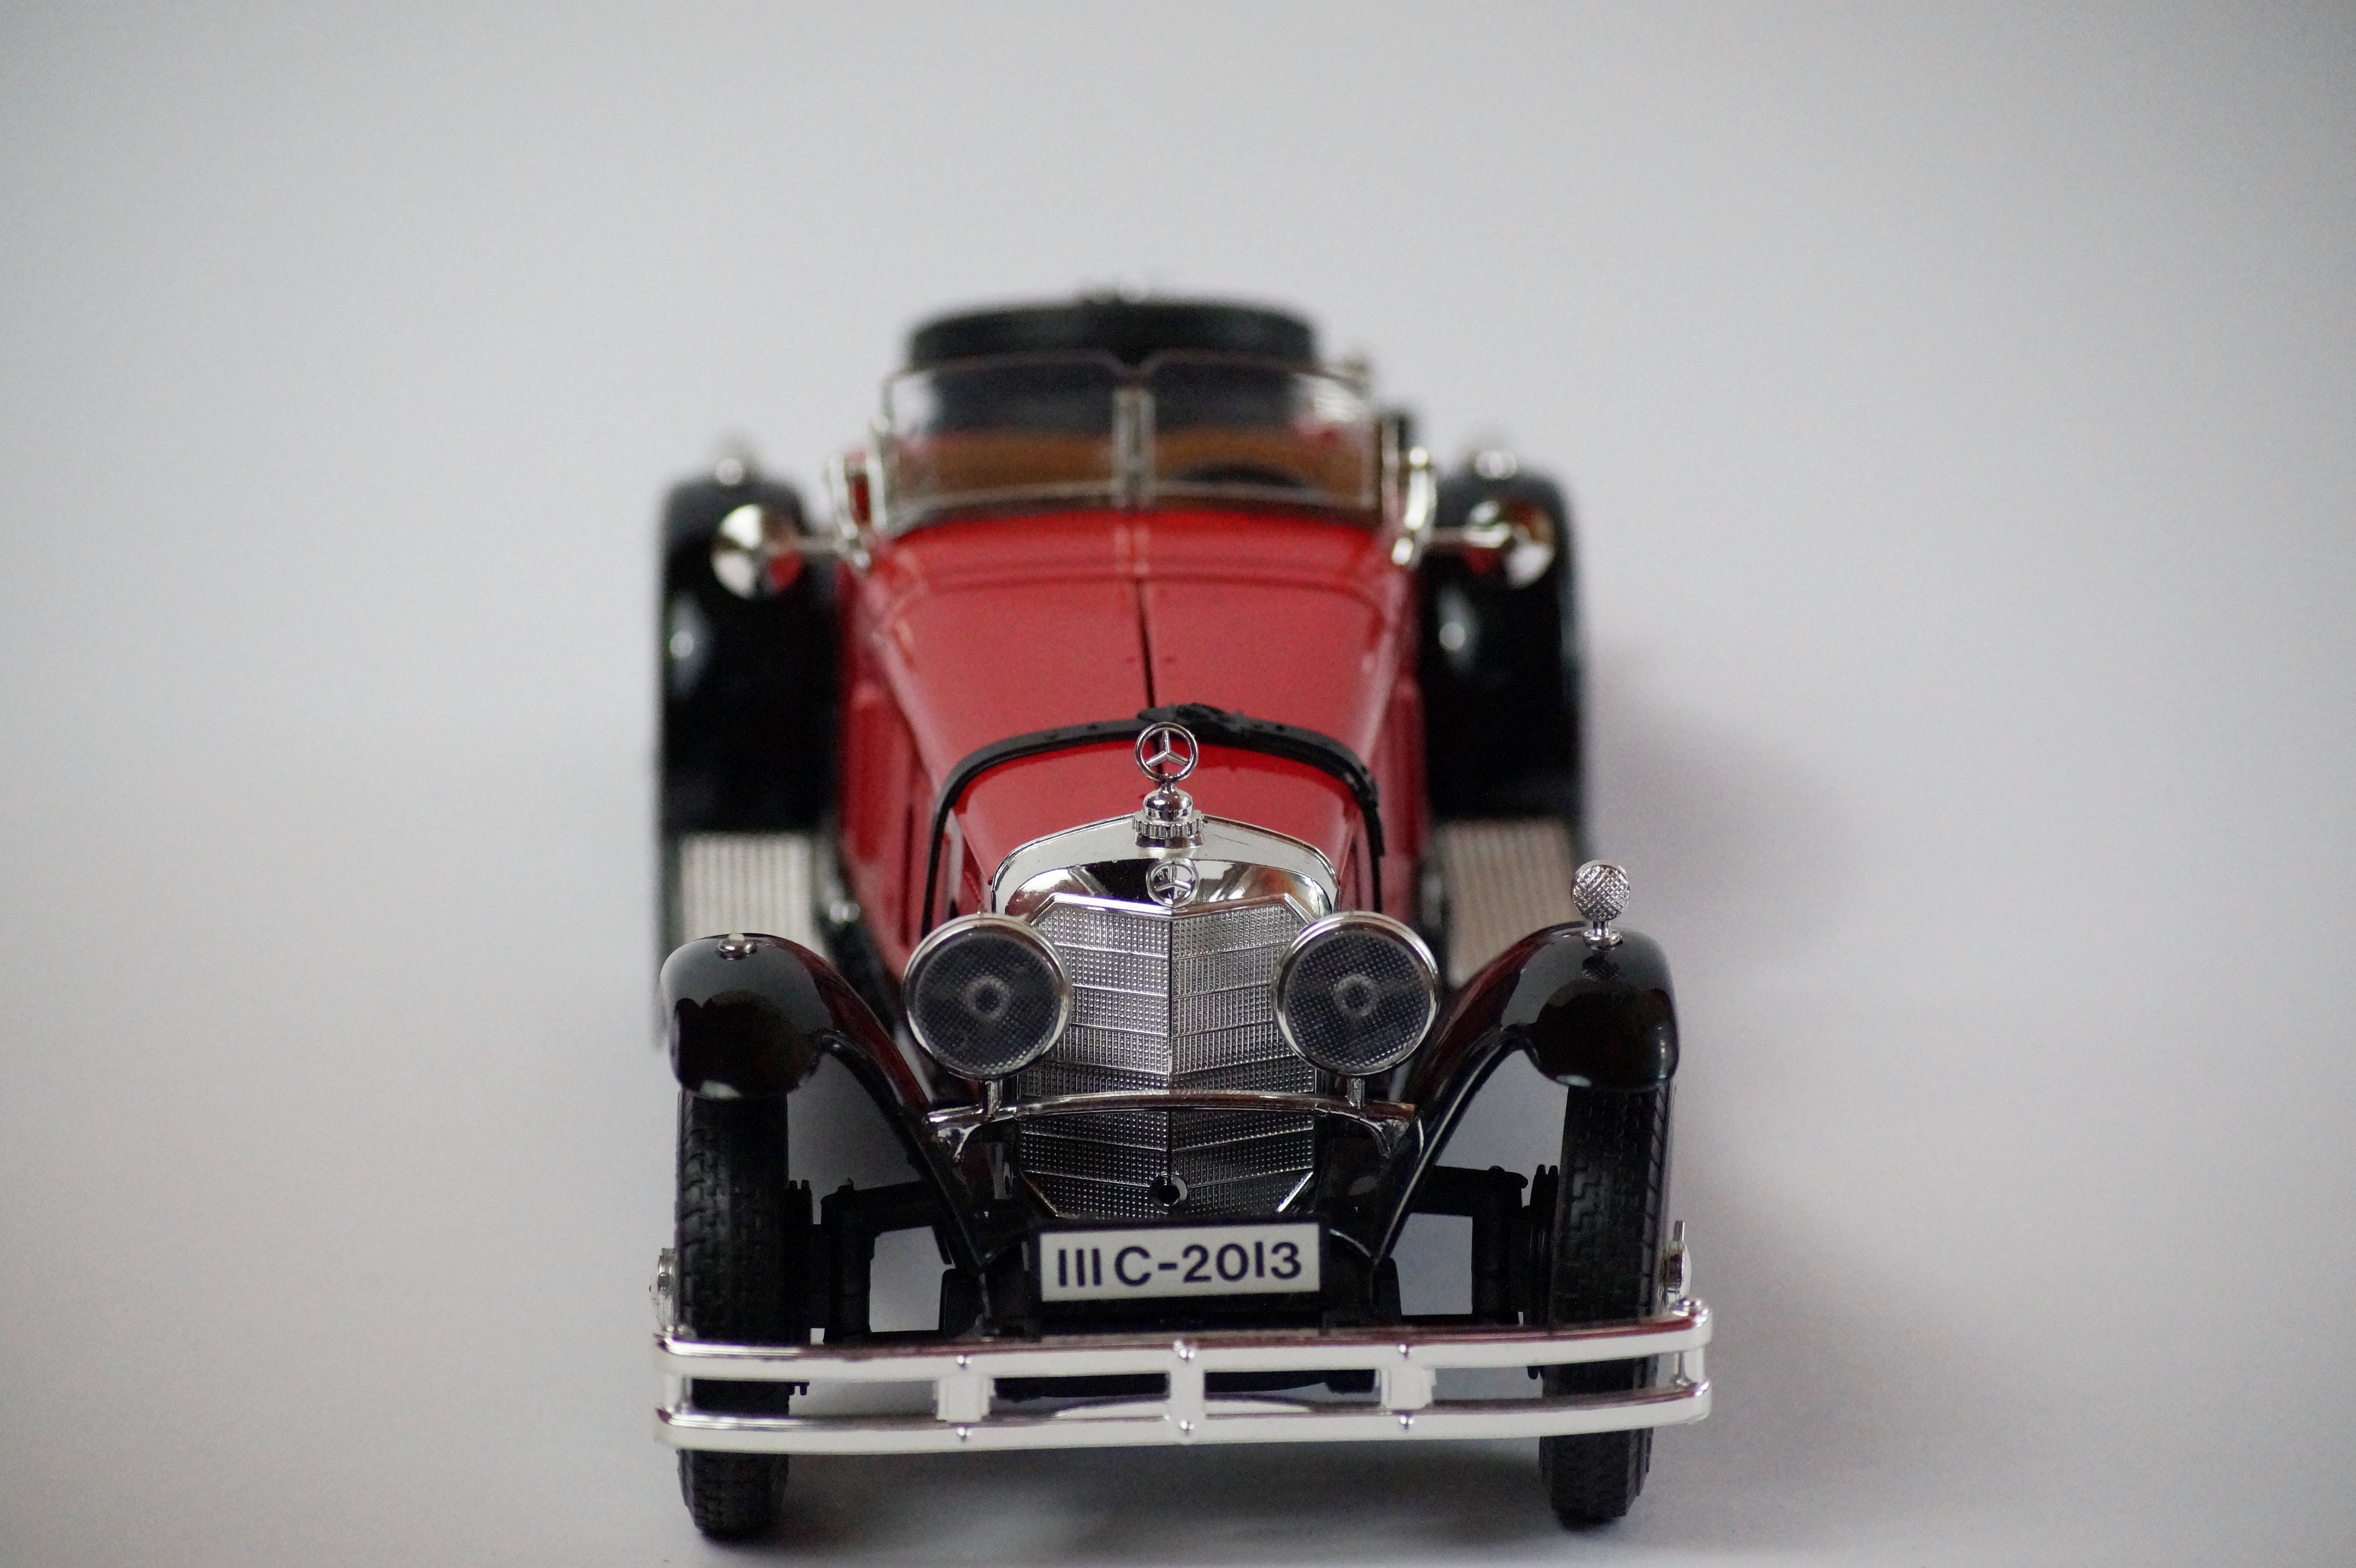
car, vehicle, auto, sports car, vintage car, race car, oldtimer, mercedes, classic, slk, antique car, model car, land vehicle, touring car, scale model, automobile make, automotive design, luxury vehicle